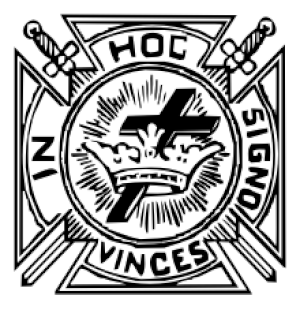
Chevaliers templiers en franc-maçonnerie est le nom synthétique d'un ordre maçonnique, troisième et dernière partie du Rite d'York d'une part et organisme maçonnique indépendant d'autre part, tous deux étant principalement actifs au sein de la franc-maçonnerie anglo-américaine. Le nom complet est : Les Ordres religieux, militaires et maçonniques unis du Temple et de Saint-Jean de Jérusalem, de la Palestine, de Rhodes et de Malte. Contrairement aux grades et degrés conférés dans les loges maçonniques, qui n'exigent qu'une croyance en un être suprême, indépendamment de leur affiliation religieuse, les commanderies de cet ordre qui proposent des degrés maçonniques, n'autorisent que l'adhésion de maitres francs-maçons qui professent une croyance dans le christianisme. Plusieurs traditions et ordres chevaleresques sont représentés et regroupés, les systèmes chevaleresques symboliquement inclus sont principalement les Templiers, les Hospitaliers, les chevaliers de Saint-Paul, et seulement pour le Rite York, les chevaliers de la Croix-Rouge de Constantin.